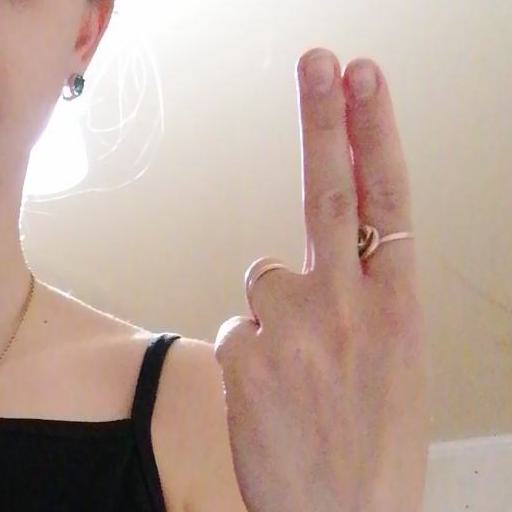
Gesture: two_up_inverted